Andriy Shevchenko

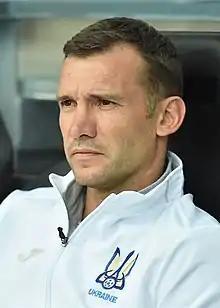
Shevchenko as Ukraine manager in 2017

Andriy Mykolayovych Shevchenko (born 29 September 1976) is a Ukrainian former football manager and player. Shevchenko is considered one of the greatest strikers of all time and Ukraine's greatest ever player. He is the all-time top scorer for the Ukraine national team with 48 goals.